Château Frontenac

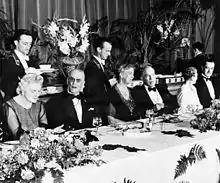
Reception for the Second Quebec Conference, at the Château Frontenac. The allies of World War II met there twice during the war.

In the 1870s, a restoration project began in Quebec under the British governor general of Canada aimed at restoring the capital to its former 17th century look. One of the contributors to this project was Lord Dufferin, who supervised the construction of the old city wall and many public buildings that followed the theme of old, medieval, European Quebec. Dufferin also made a plan to reconstruct the Château Saint-Louis which was located on the cape where the Château Frontenac currently stands and served as the home of the French governors from 1620 to 1834. Dufferin's plan did not take off until the City Council and the Board of Trade adopted the idea and planned to instead construct a grand hotel on the site to attract upper-class tourism to the area, but after failing to finance its construction, businessmen from Toronto and Montreal with connections to the Canadian Pacific Railway took control of the project.